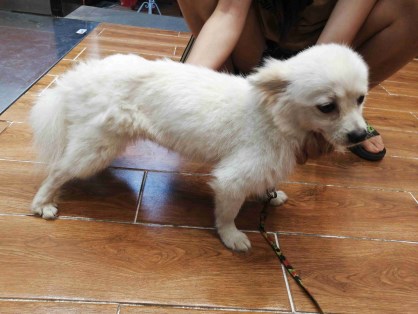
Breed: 1936-n000005-Pomeranian